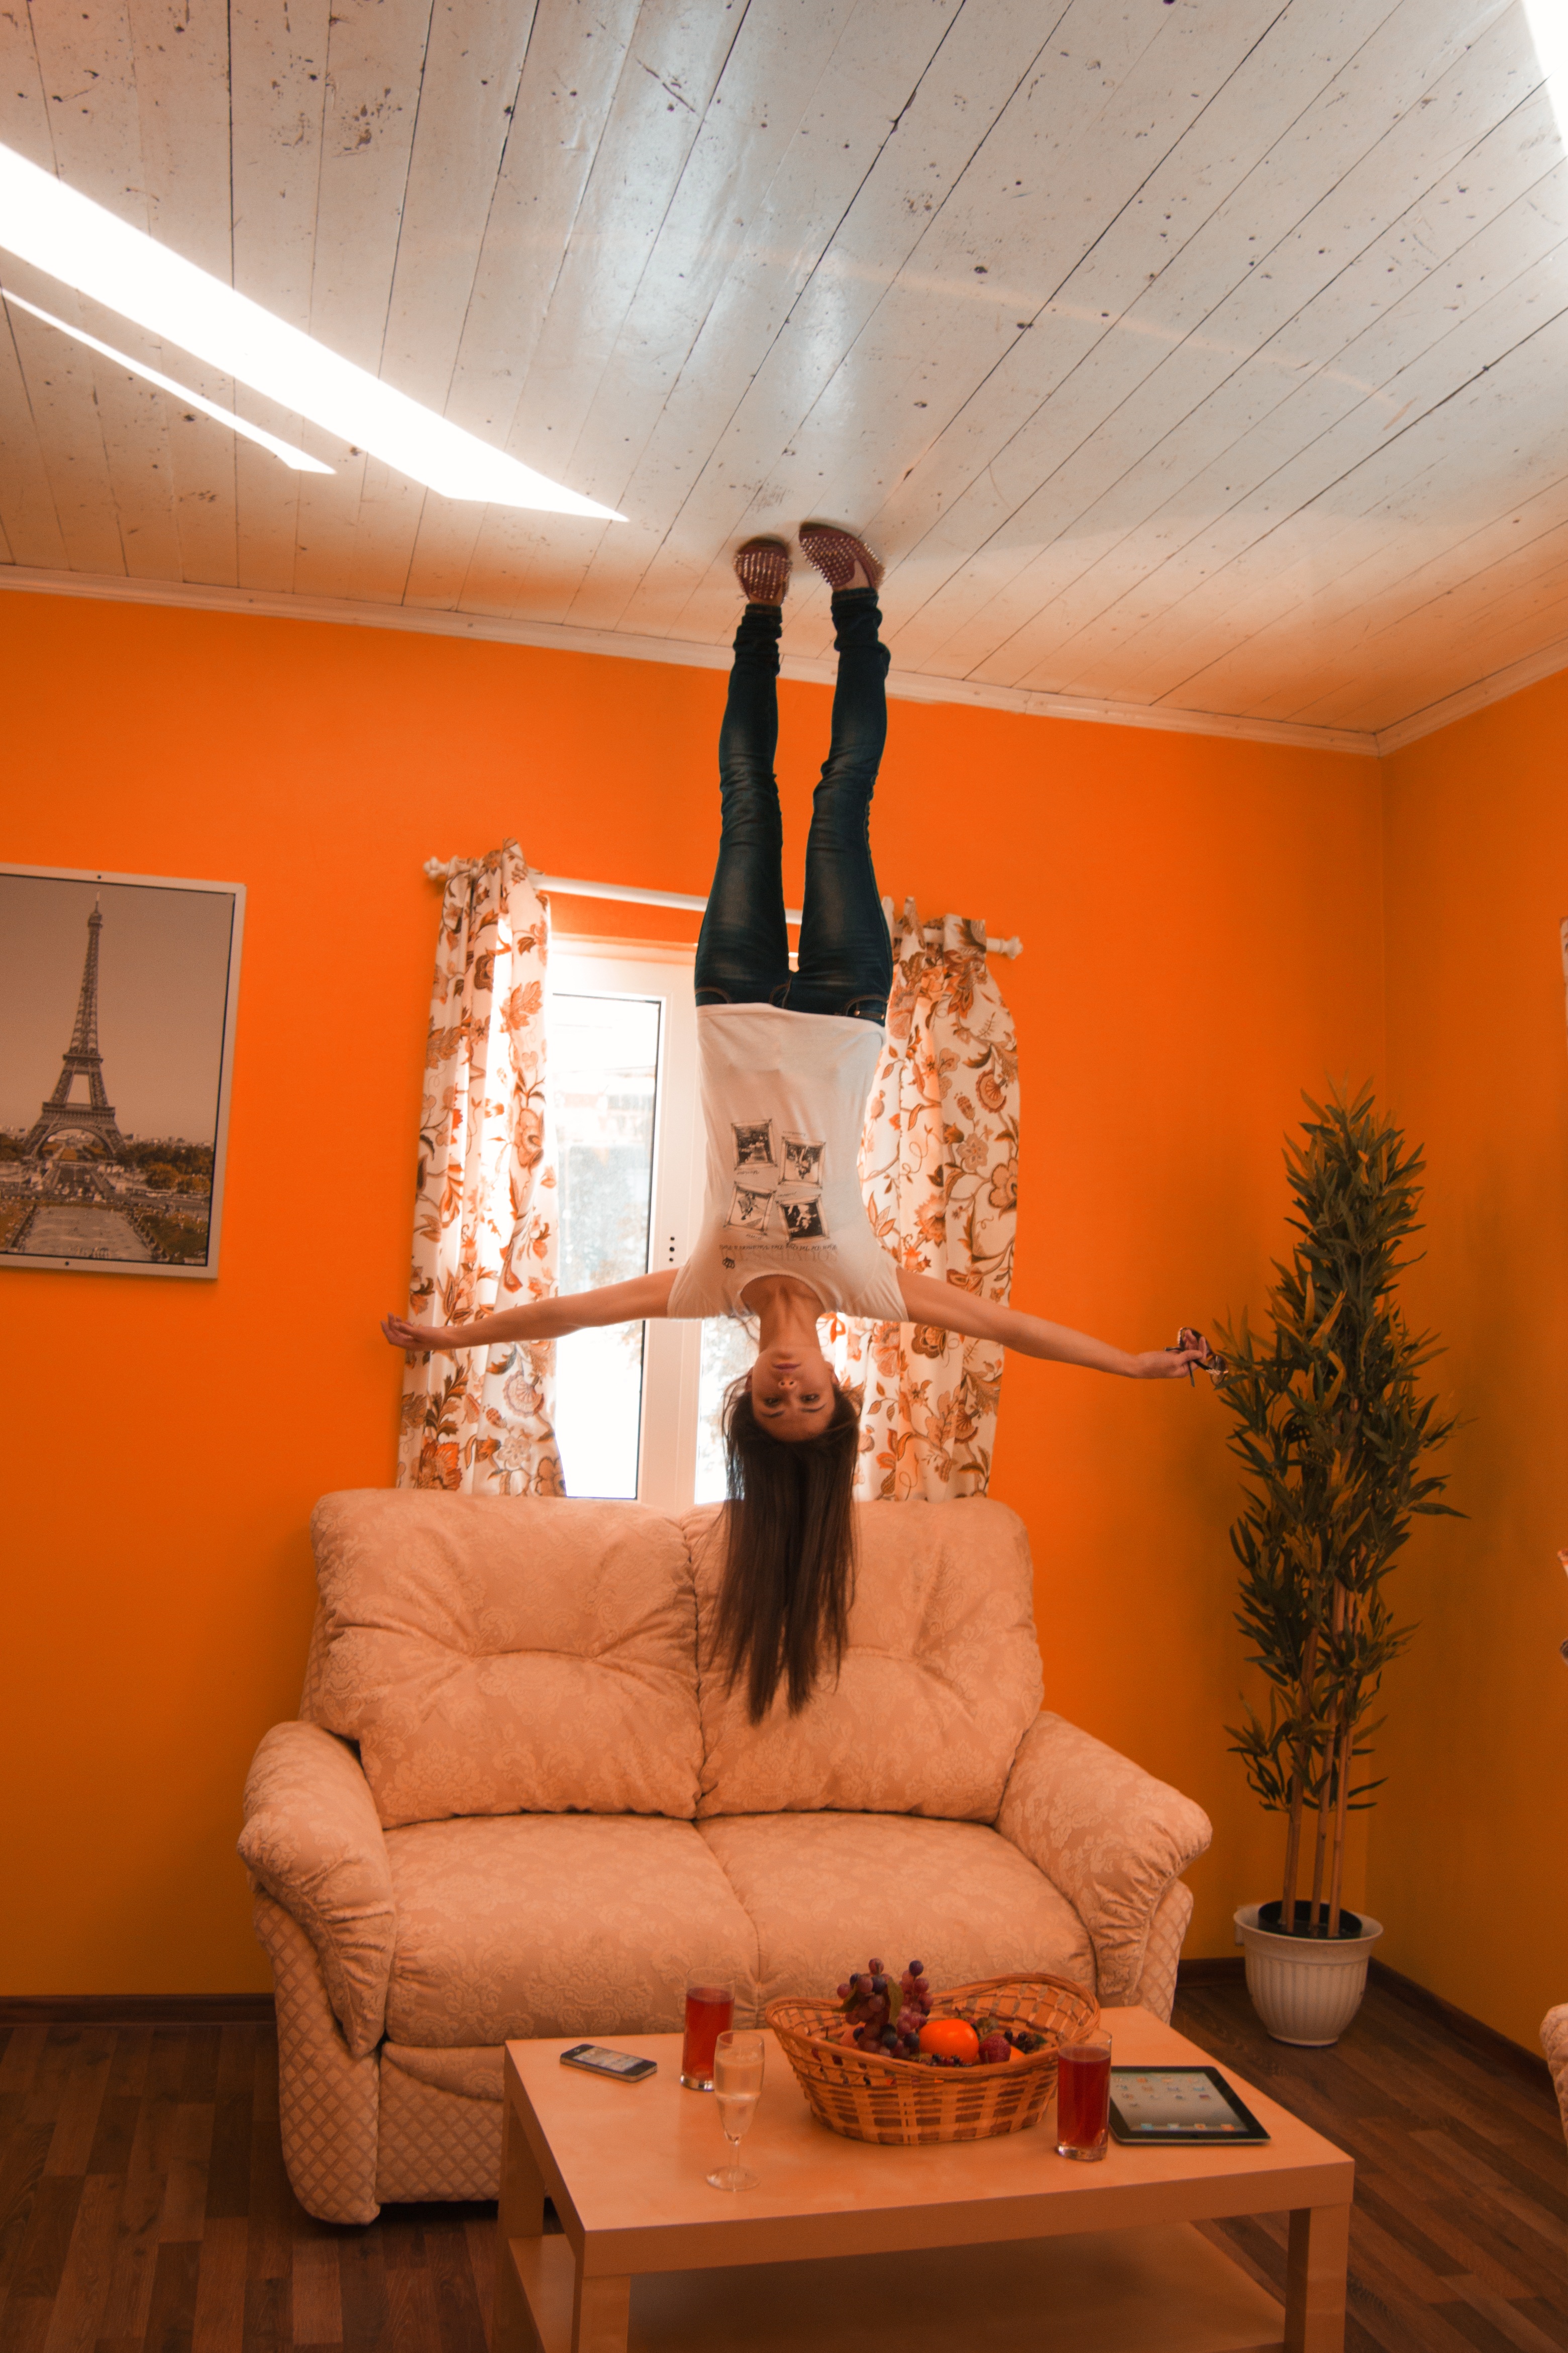
girl, hair, home, wall, walk, mystic, living room, room, interior design, pants, art, illustration, design, legs, beauty, beautiful, tourist attraction, on the ceiling